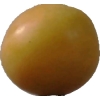
Label: cherry_wax